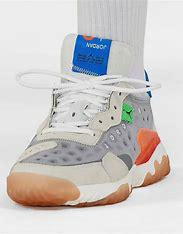
Brand: Jordan
Model: Delta